Jean Knox

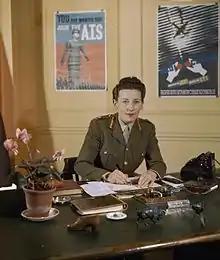
As the Director of the Auxiliary Territorial Service.

On 21 July 1941, she was appointed Director, Auxiliary Territorial Service. She was given the acting rank of chief controller (equivalent to major general), while holding the war substantive rank of senior commander (equivalent to major). This made her the world's youngest general at that time. One of her first actions as Director was to design a new, well fitting uniform for all ranks of the ATS. On 21 July 1942, she was promoted to war substantive controller (equivalent to colonel) and made temporary chief controller. She travelled to Canada in September 1942 to inspect the Canadian Women's Army Corps and assisted in its recruiting campaign. She returned to the UK in November following the seven-week trip. On 30 October 1943, she relinquished the appointment of Director, Auxiliary Territorial Service, for health reasons.